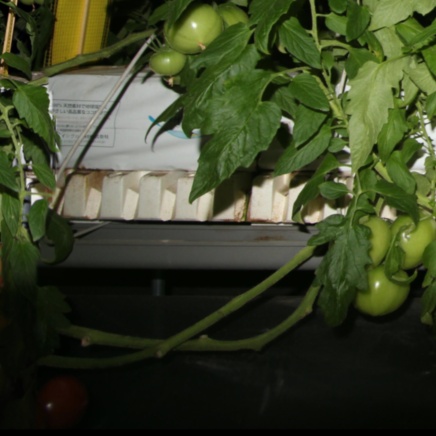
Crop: tomato